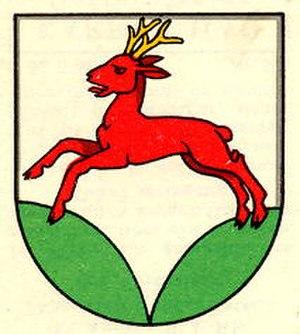
Rehetobel est une commune suisse du canton d'Appenzell Rhodes-Extérieures.